Epic: The Musical

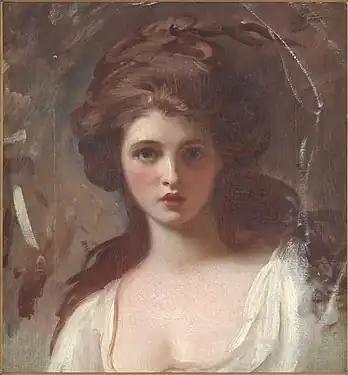
The witch Circe serves as the antagonist of "The Circe Saga".

Arriving at the new island, Odysseus and a scouting party find a cave full of sheep and kill one for food. The sheep's owner, the Cyclops Polyphemus, angrily emerges and threatens to eat the men as revenge. Odysseus attempts to reason with him and offers the Cyclops some Greek wine as payment for the sheep. Polyphemus accepts the gift and asks Odysseus for his name, which he claims to be "Nobody". Polyphemus drinks the wine before deciding to attack the men anyway ("Polyphemus"). Odysseus rallies his men to fight against Polyphemus, until the Cyclops retrieves a massive club that allows him to slaughter several men, including Polites, before suddenly passing out ("Survive").